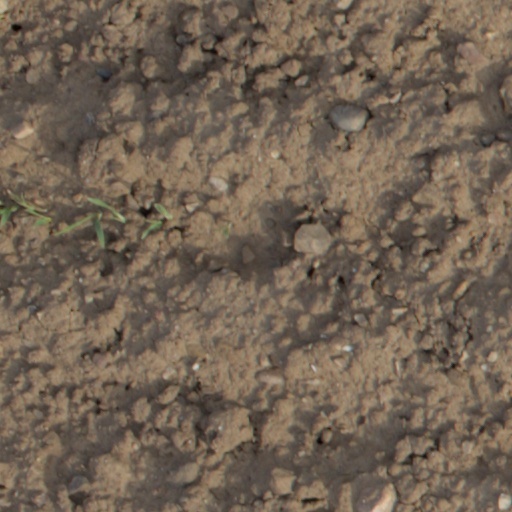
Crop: wheat